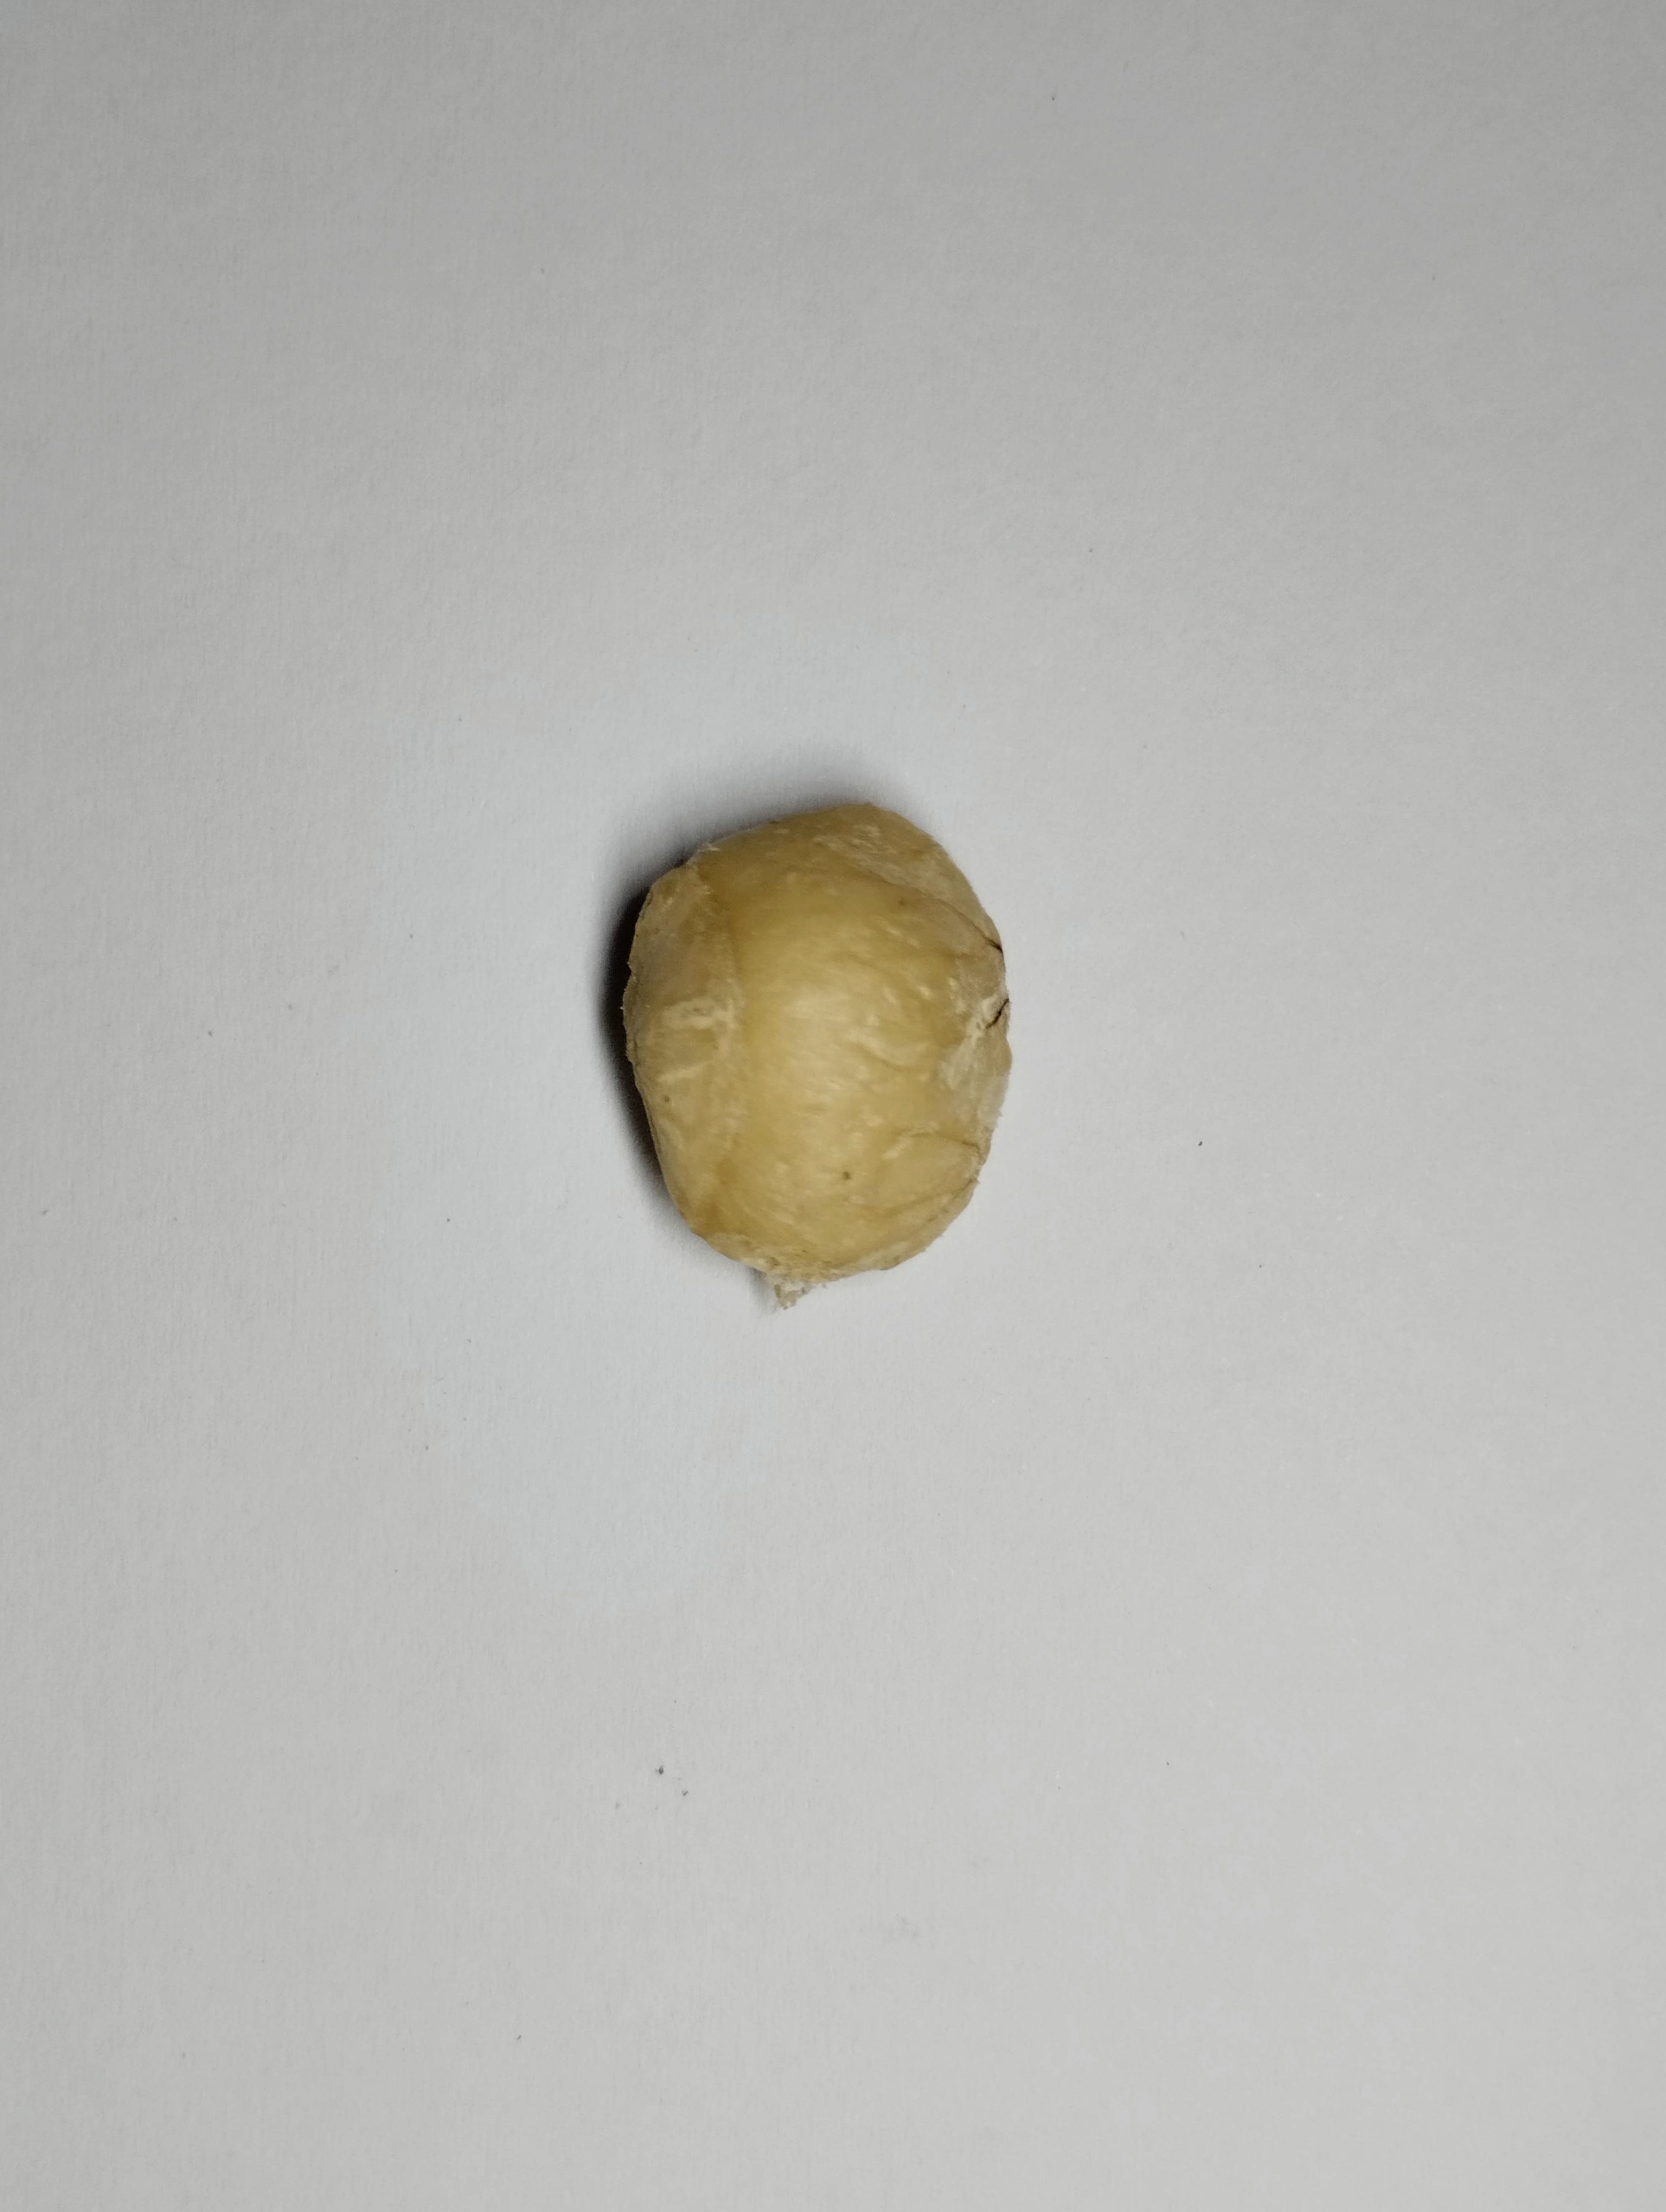
Label: bagus (good seed)